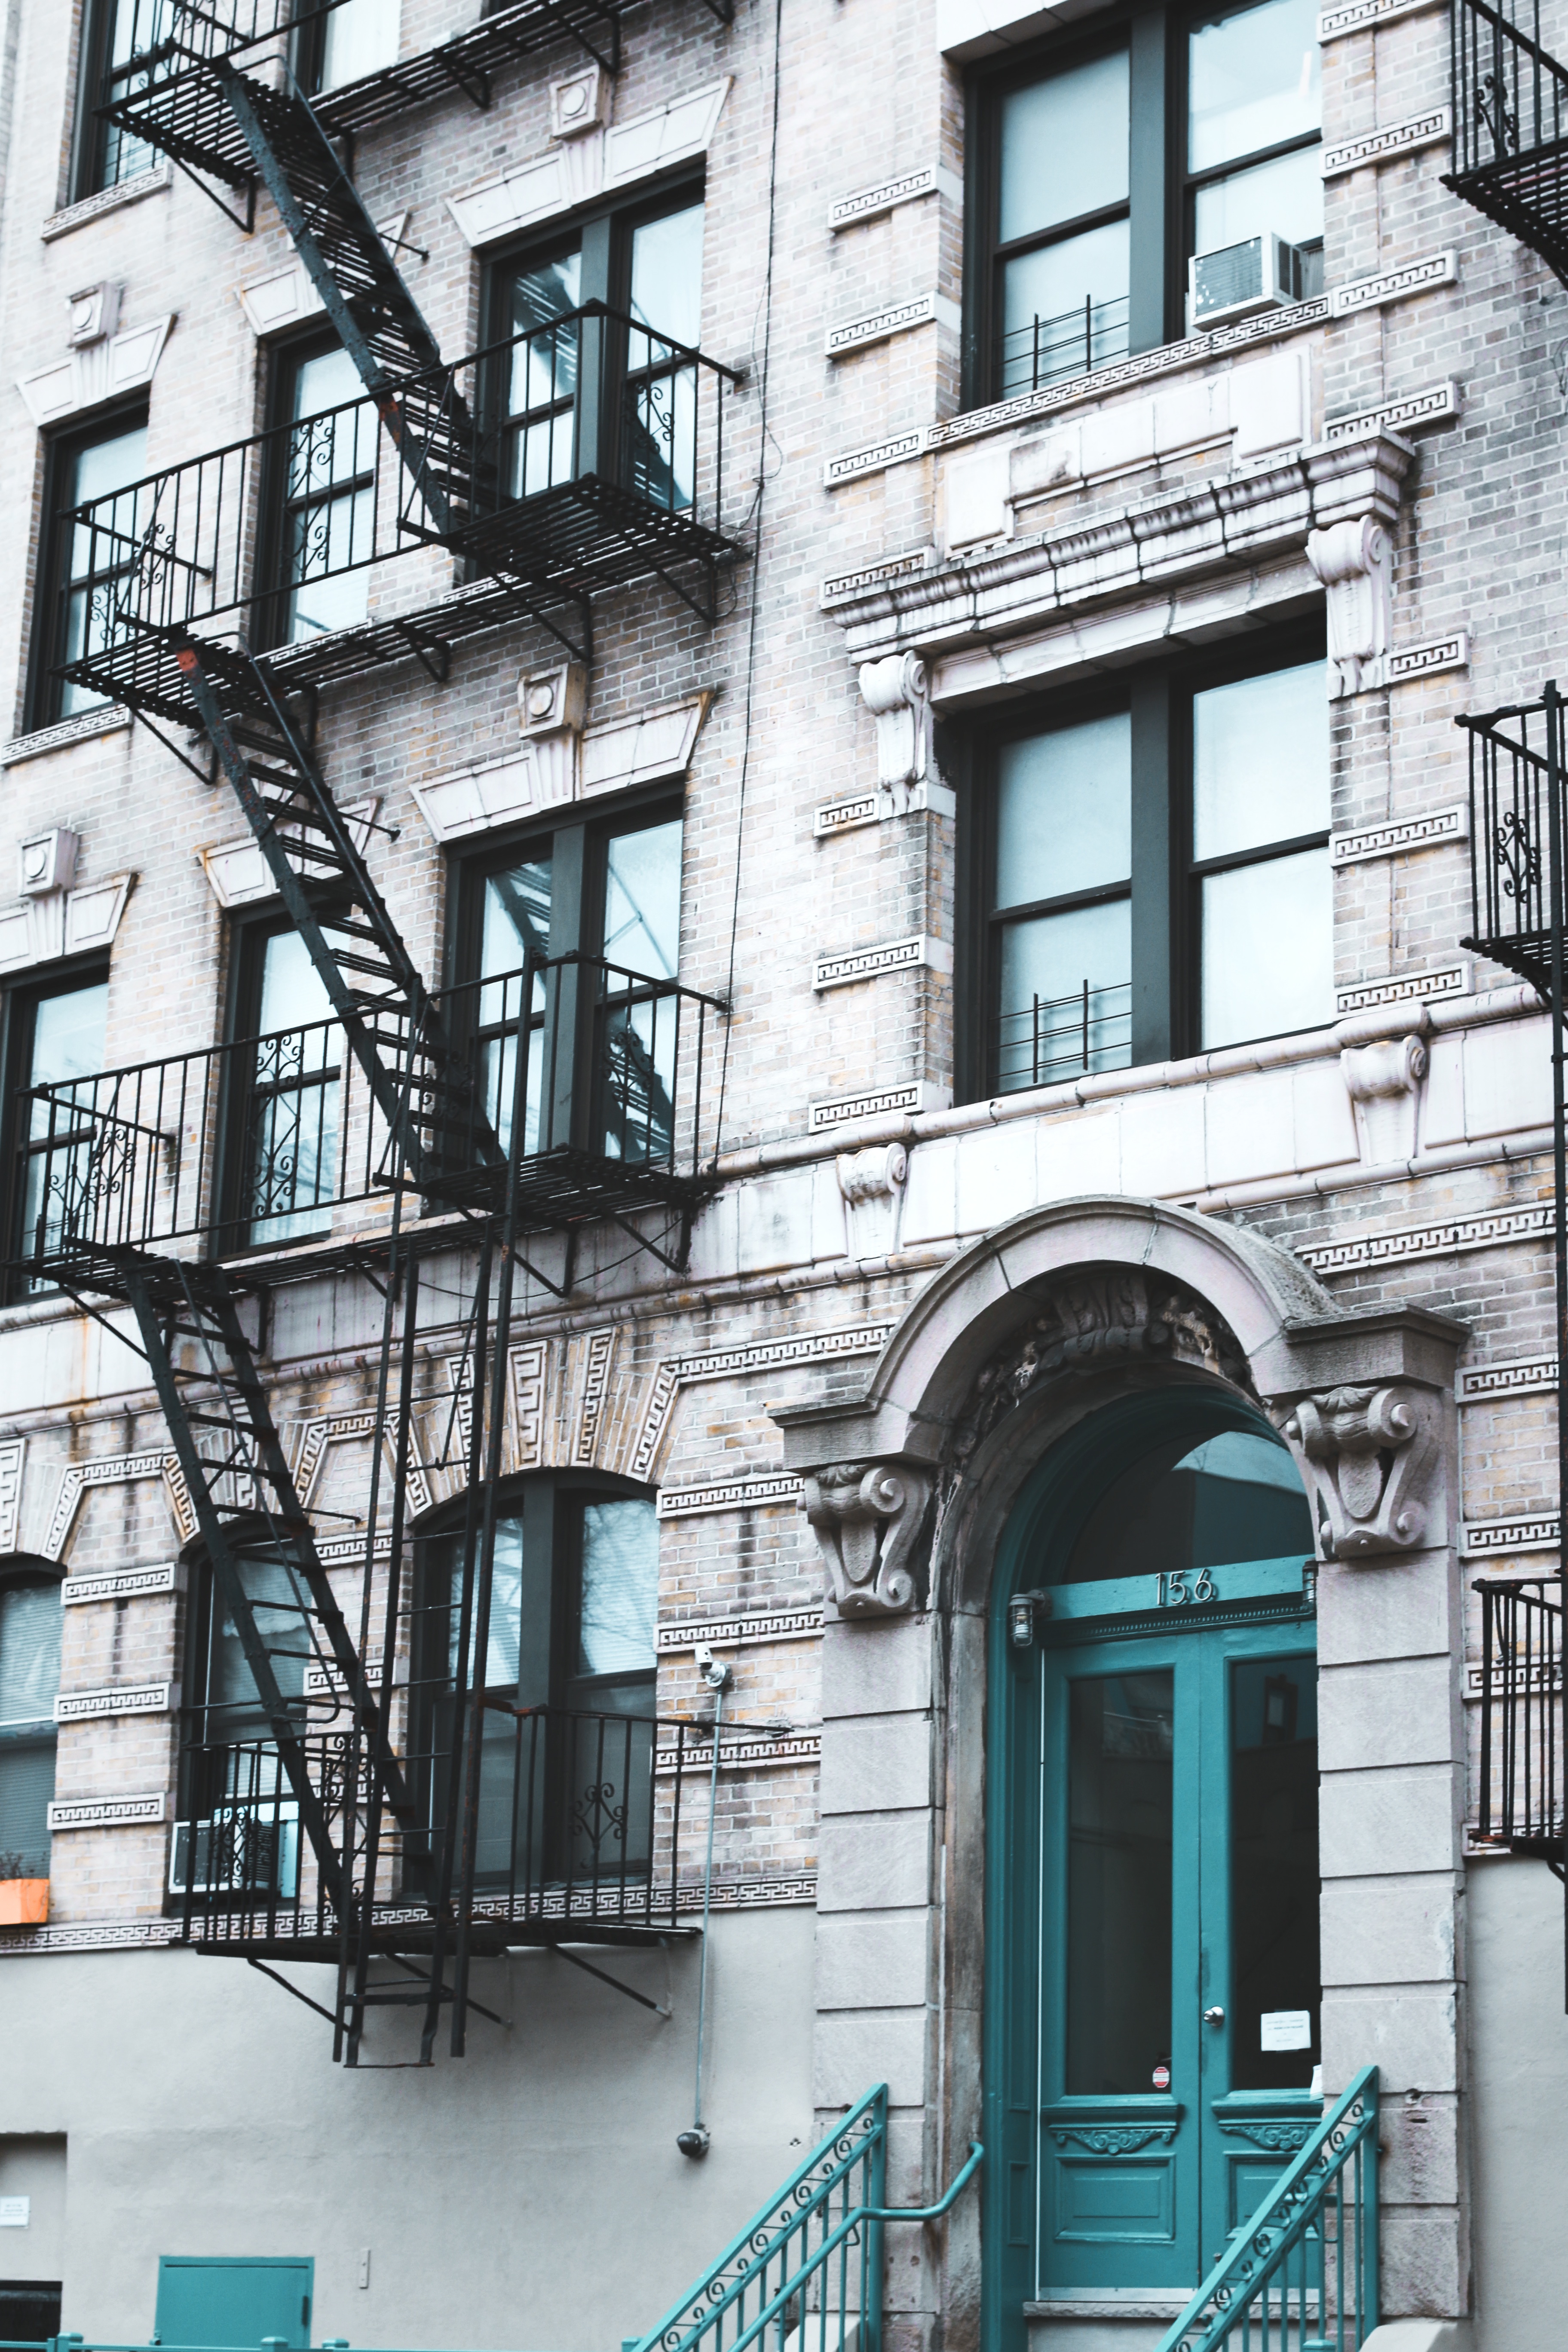
architecture, road, street, house, window, building, wall, facade, interior design, neighbourhood, urban area